Fair Grounds Race Course

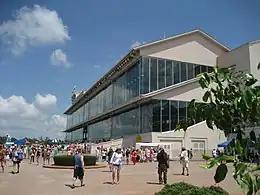
Fair Grounds Race Course grandstand

Fair Grounds Race Course, often known as New Orleans Fair Grounds, is a thoroughbred racetrack and racino in New Orleans, Louisiana. It is operated by Churchill Downs Louisiana Horseracing Company, LLC.